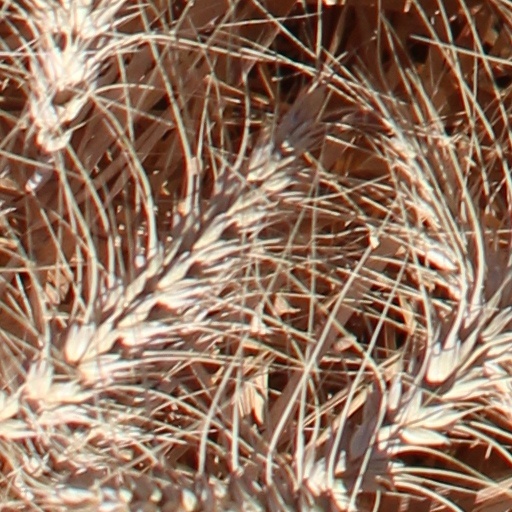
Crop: wheat